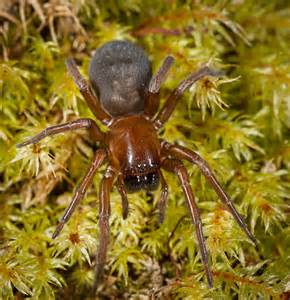
Label: spider